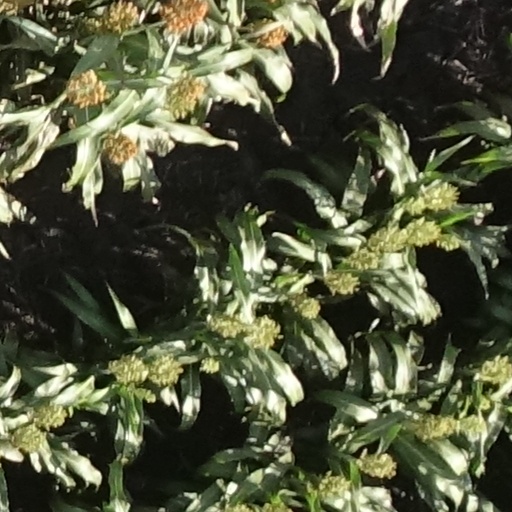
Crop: sorghum